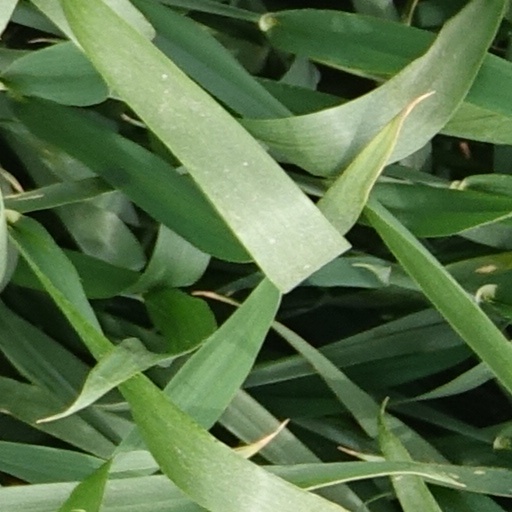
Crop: wheat